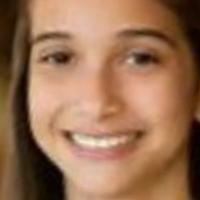
Age group: age 11-20